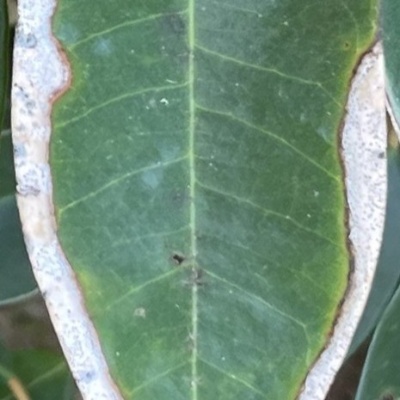
Label: Leaf_Blight